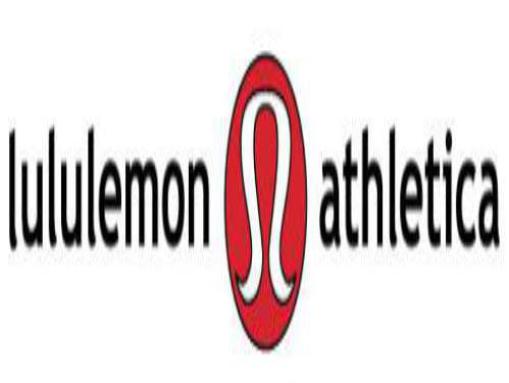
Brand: lululemon athletica-1
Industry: Sports